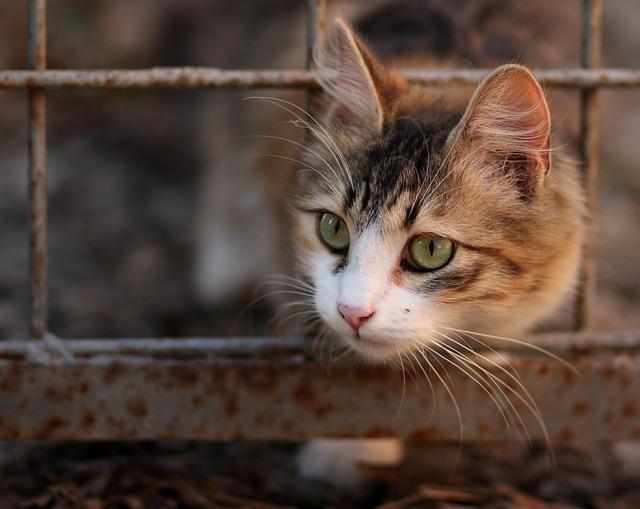
cat